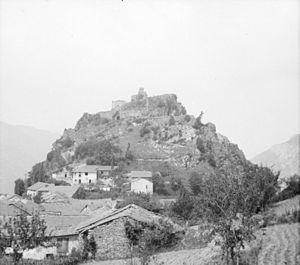
Lordat est une commune française, située dans le département de l'Ariège en région Occitanie.